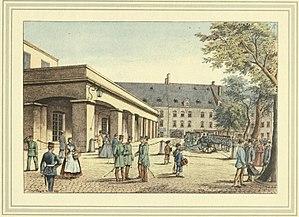
Dessin pittoresque de la forteresse de la Confédération germanique (Bundesfestung) Luxembourg par Michel Engels (1851-1901): XX - Le corps de garde principal
La forteresse de Luxembourg fait référence aux anciennes fortifications de la ville de Luxembourg, la capitale du Grand-Duché de Luxembourg, qui furent pour la plupart démantelées en 1867. La forteresse était d'une grande importance stratégique pour le contrôle de la rive gauche du Rhin, la région historique des Pays-Bas et la zone frontalière entre la France et l'Allemagne.